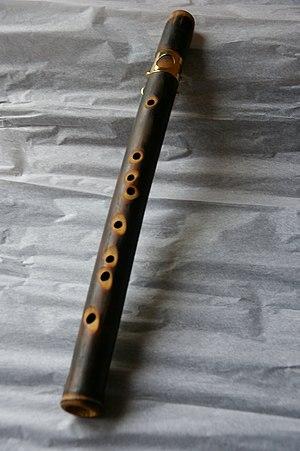
Un Xaphoon de Maui en si bémol
Le Xaphoon [ză-foon'] — officiellement distribué sous la dénomination de Maui Xaphoon, surnommé the bamboo sax ou encore Pocket Sax — est un instrument à vent à anche simple en bambou. Inventé dans les années 1970 par un facteur amateur, Brian Wittman, le Xaphoon organique est fabriqué artisanalement à Hawaii.